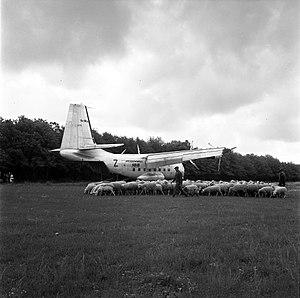
Forêt de Bouconne. 24 mai 1965. Vue d'ensemble de côté de l'avion Bréguet 941 stationné dans un champs en bordure de forêt
La forêt de Bouconne est un massif forestier situé dans le sud-ouest de la France, principalement dans le département de la Haute-Garonne et plus marginalement du Gers, à une vingtaine de kilomètres à l'ouest de Toulouse.